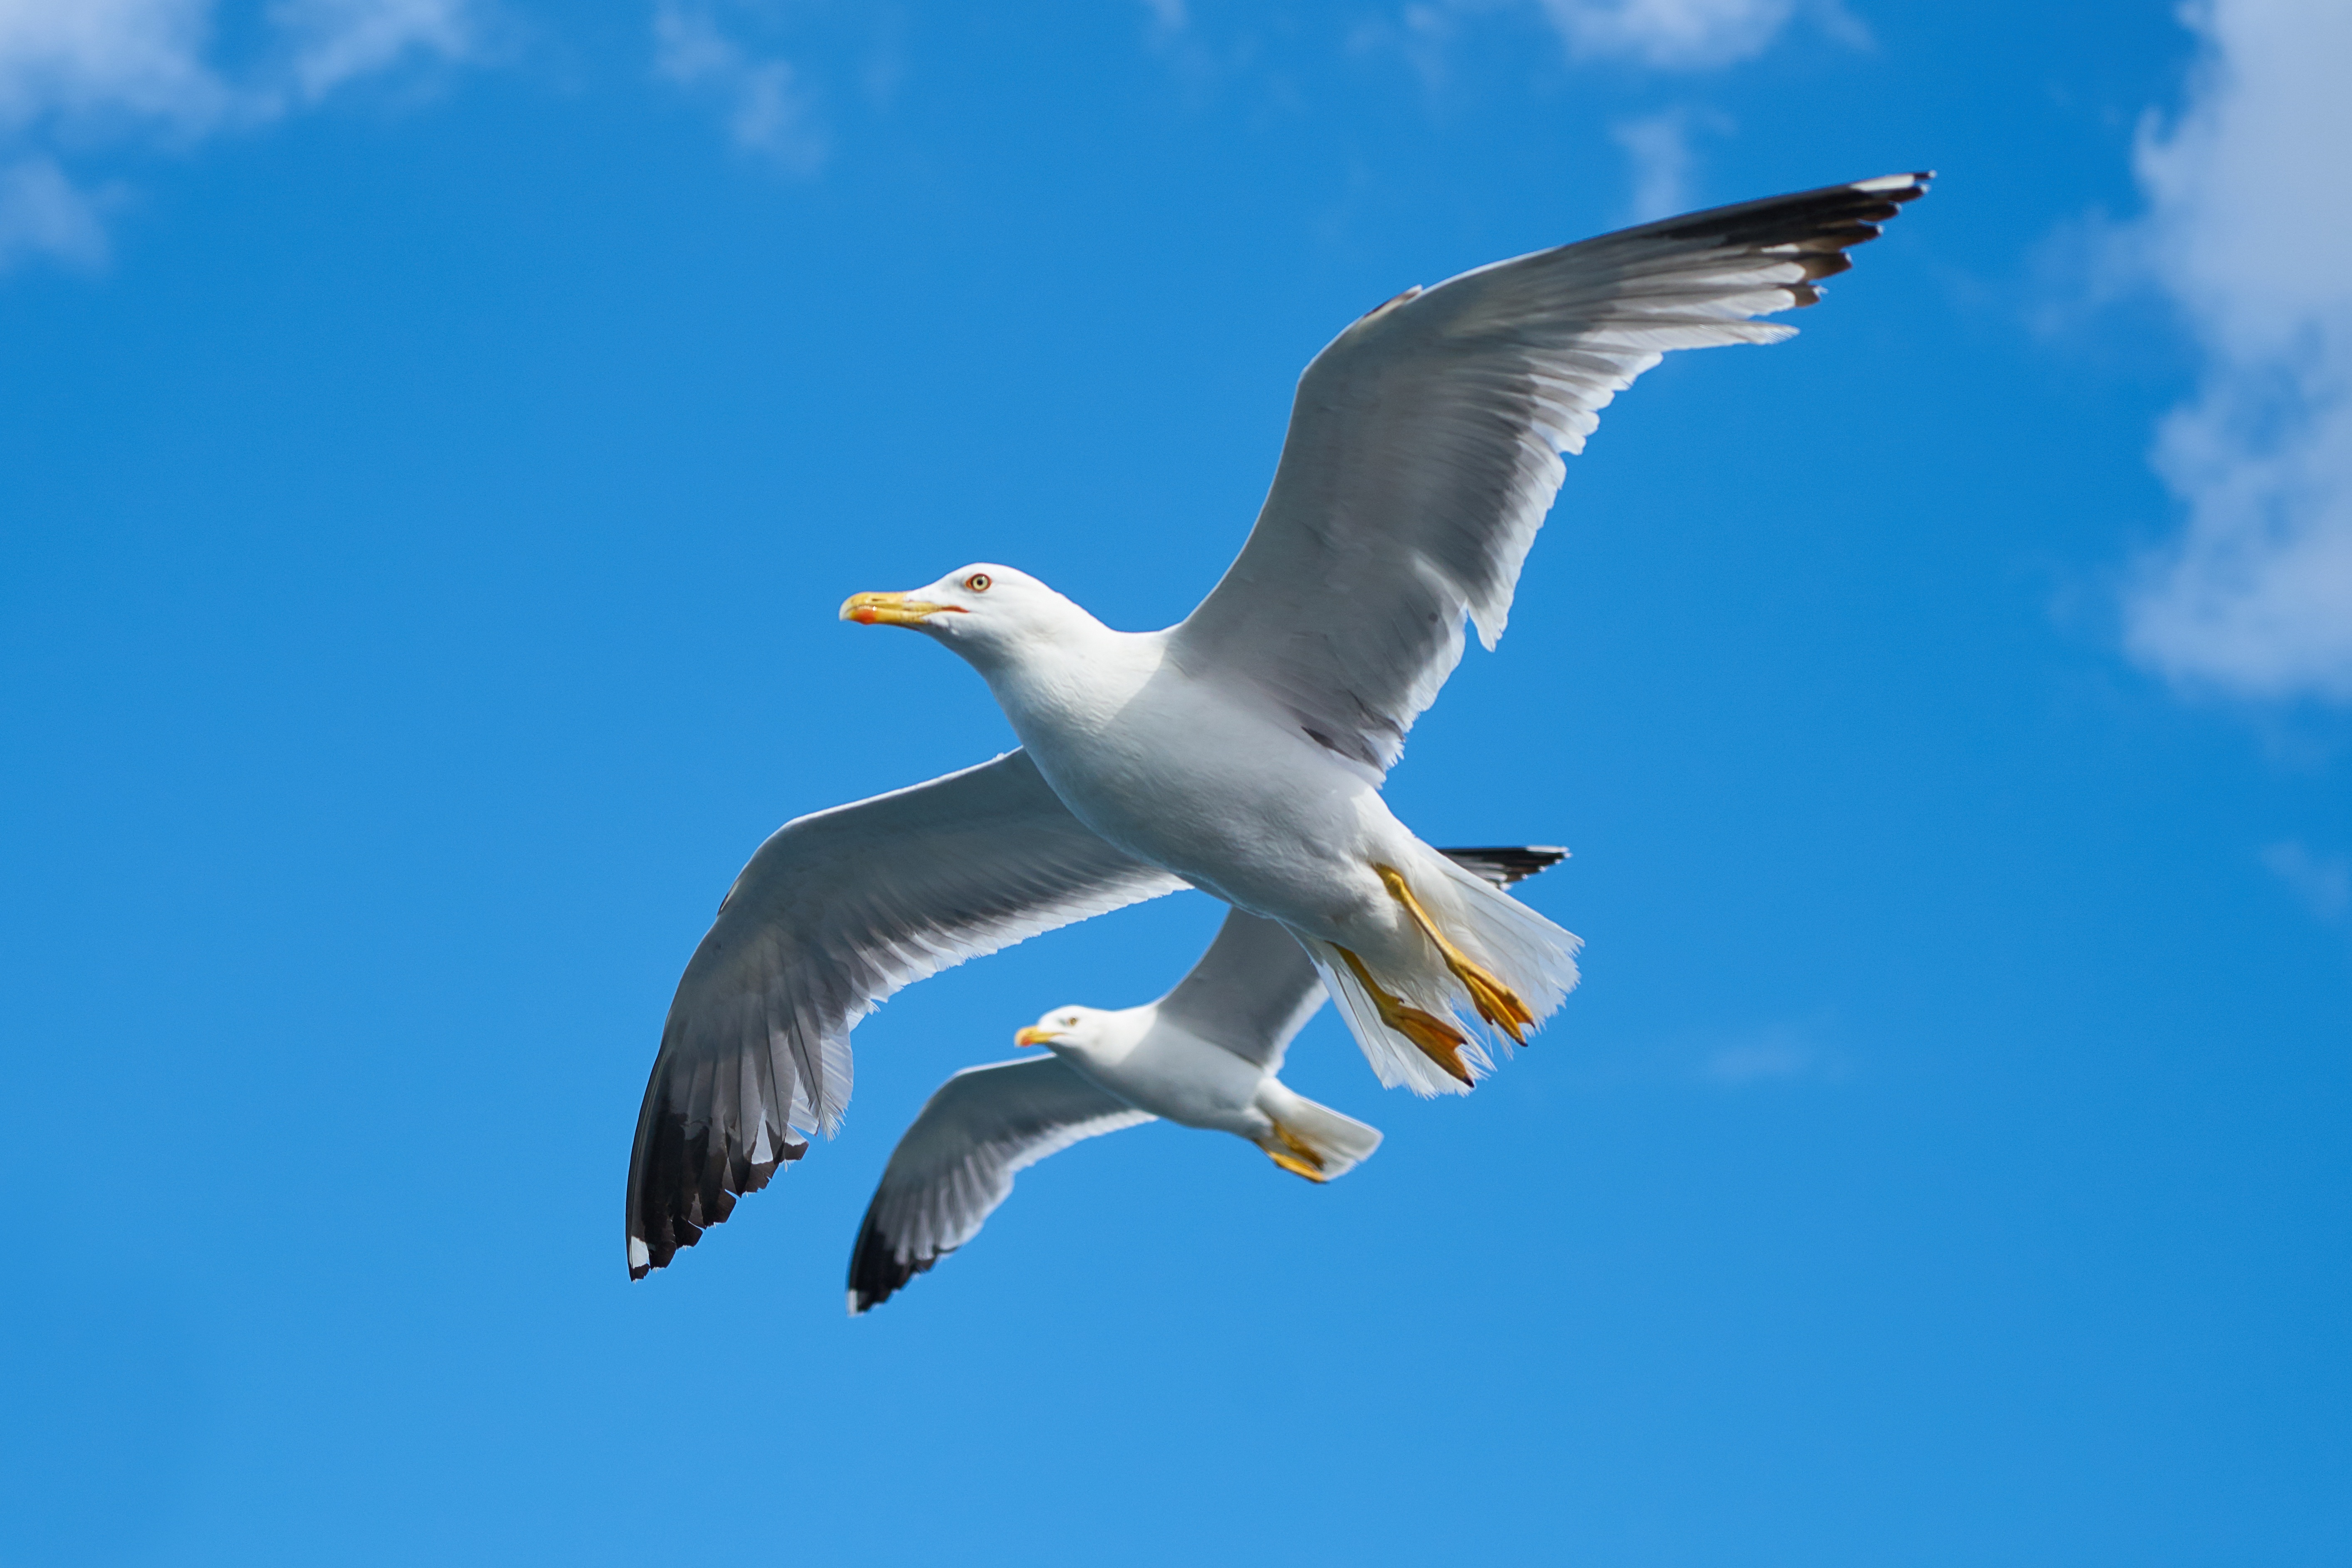
landscape, nature, bird, wing, sky, animal, seabird, fly, seagull, gull, beak, flight, peace, blue, environmental, freedom, together, fauna, birds, gulls, clouds, background, double, vertebrate, beautiful, day, albatross, loves nature, charadriiformes, european herring gull